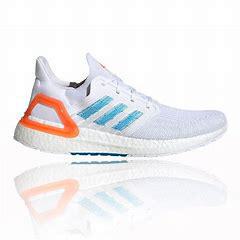
Brand: Adidas
Model: Ultra Boost 20